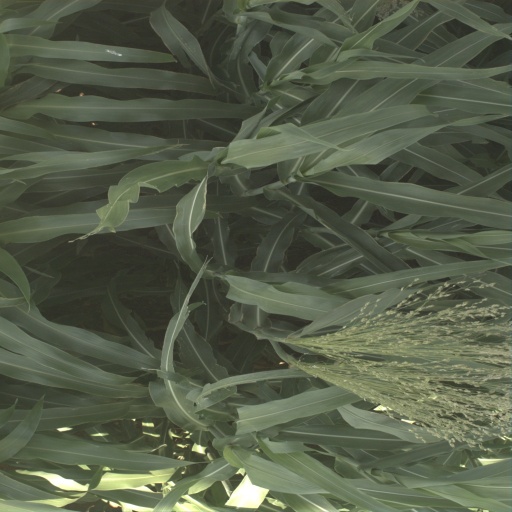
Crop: sorghum